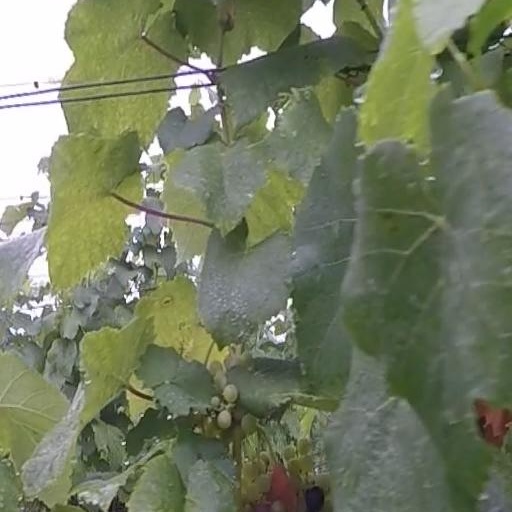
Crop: grape